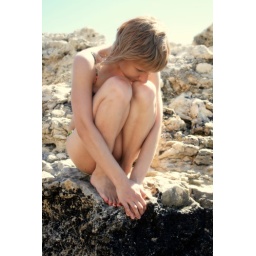
Sweet nostalgie...My girlfriend Anna is sitting on the rocks in Crimea.